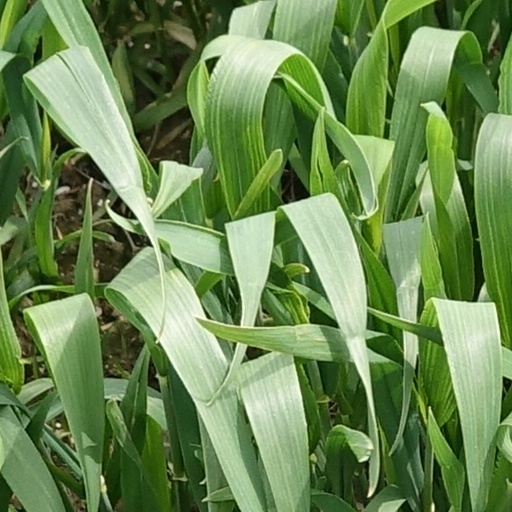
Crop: wheat